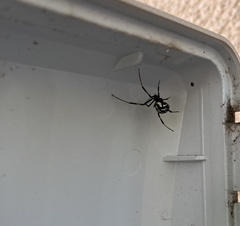
Species: Lactrodectus_hesperus